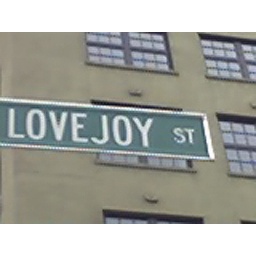
Cell Phone photo reveals that the character names from The Simpsons were inspired by the street signs of Portland, Oregon.